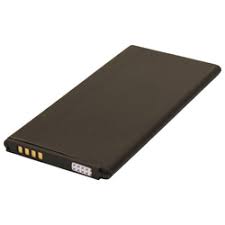
Waste category: battery